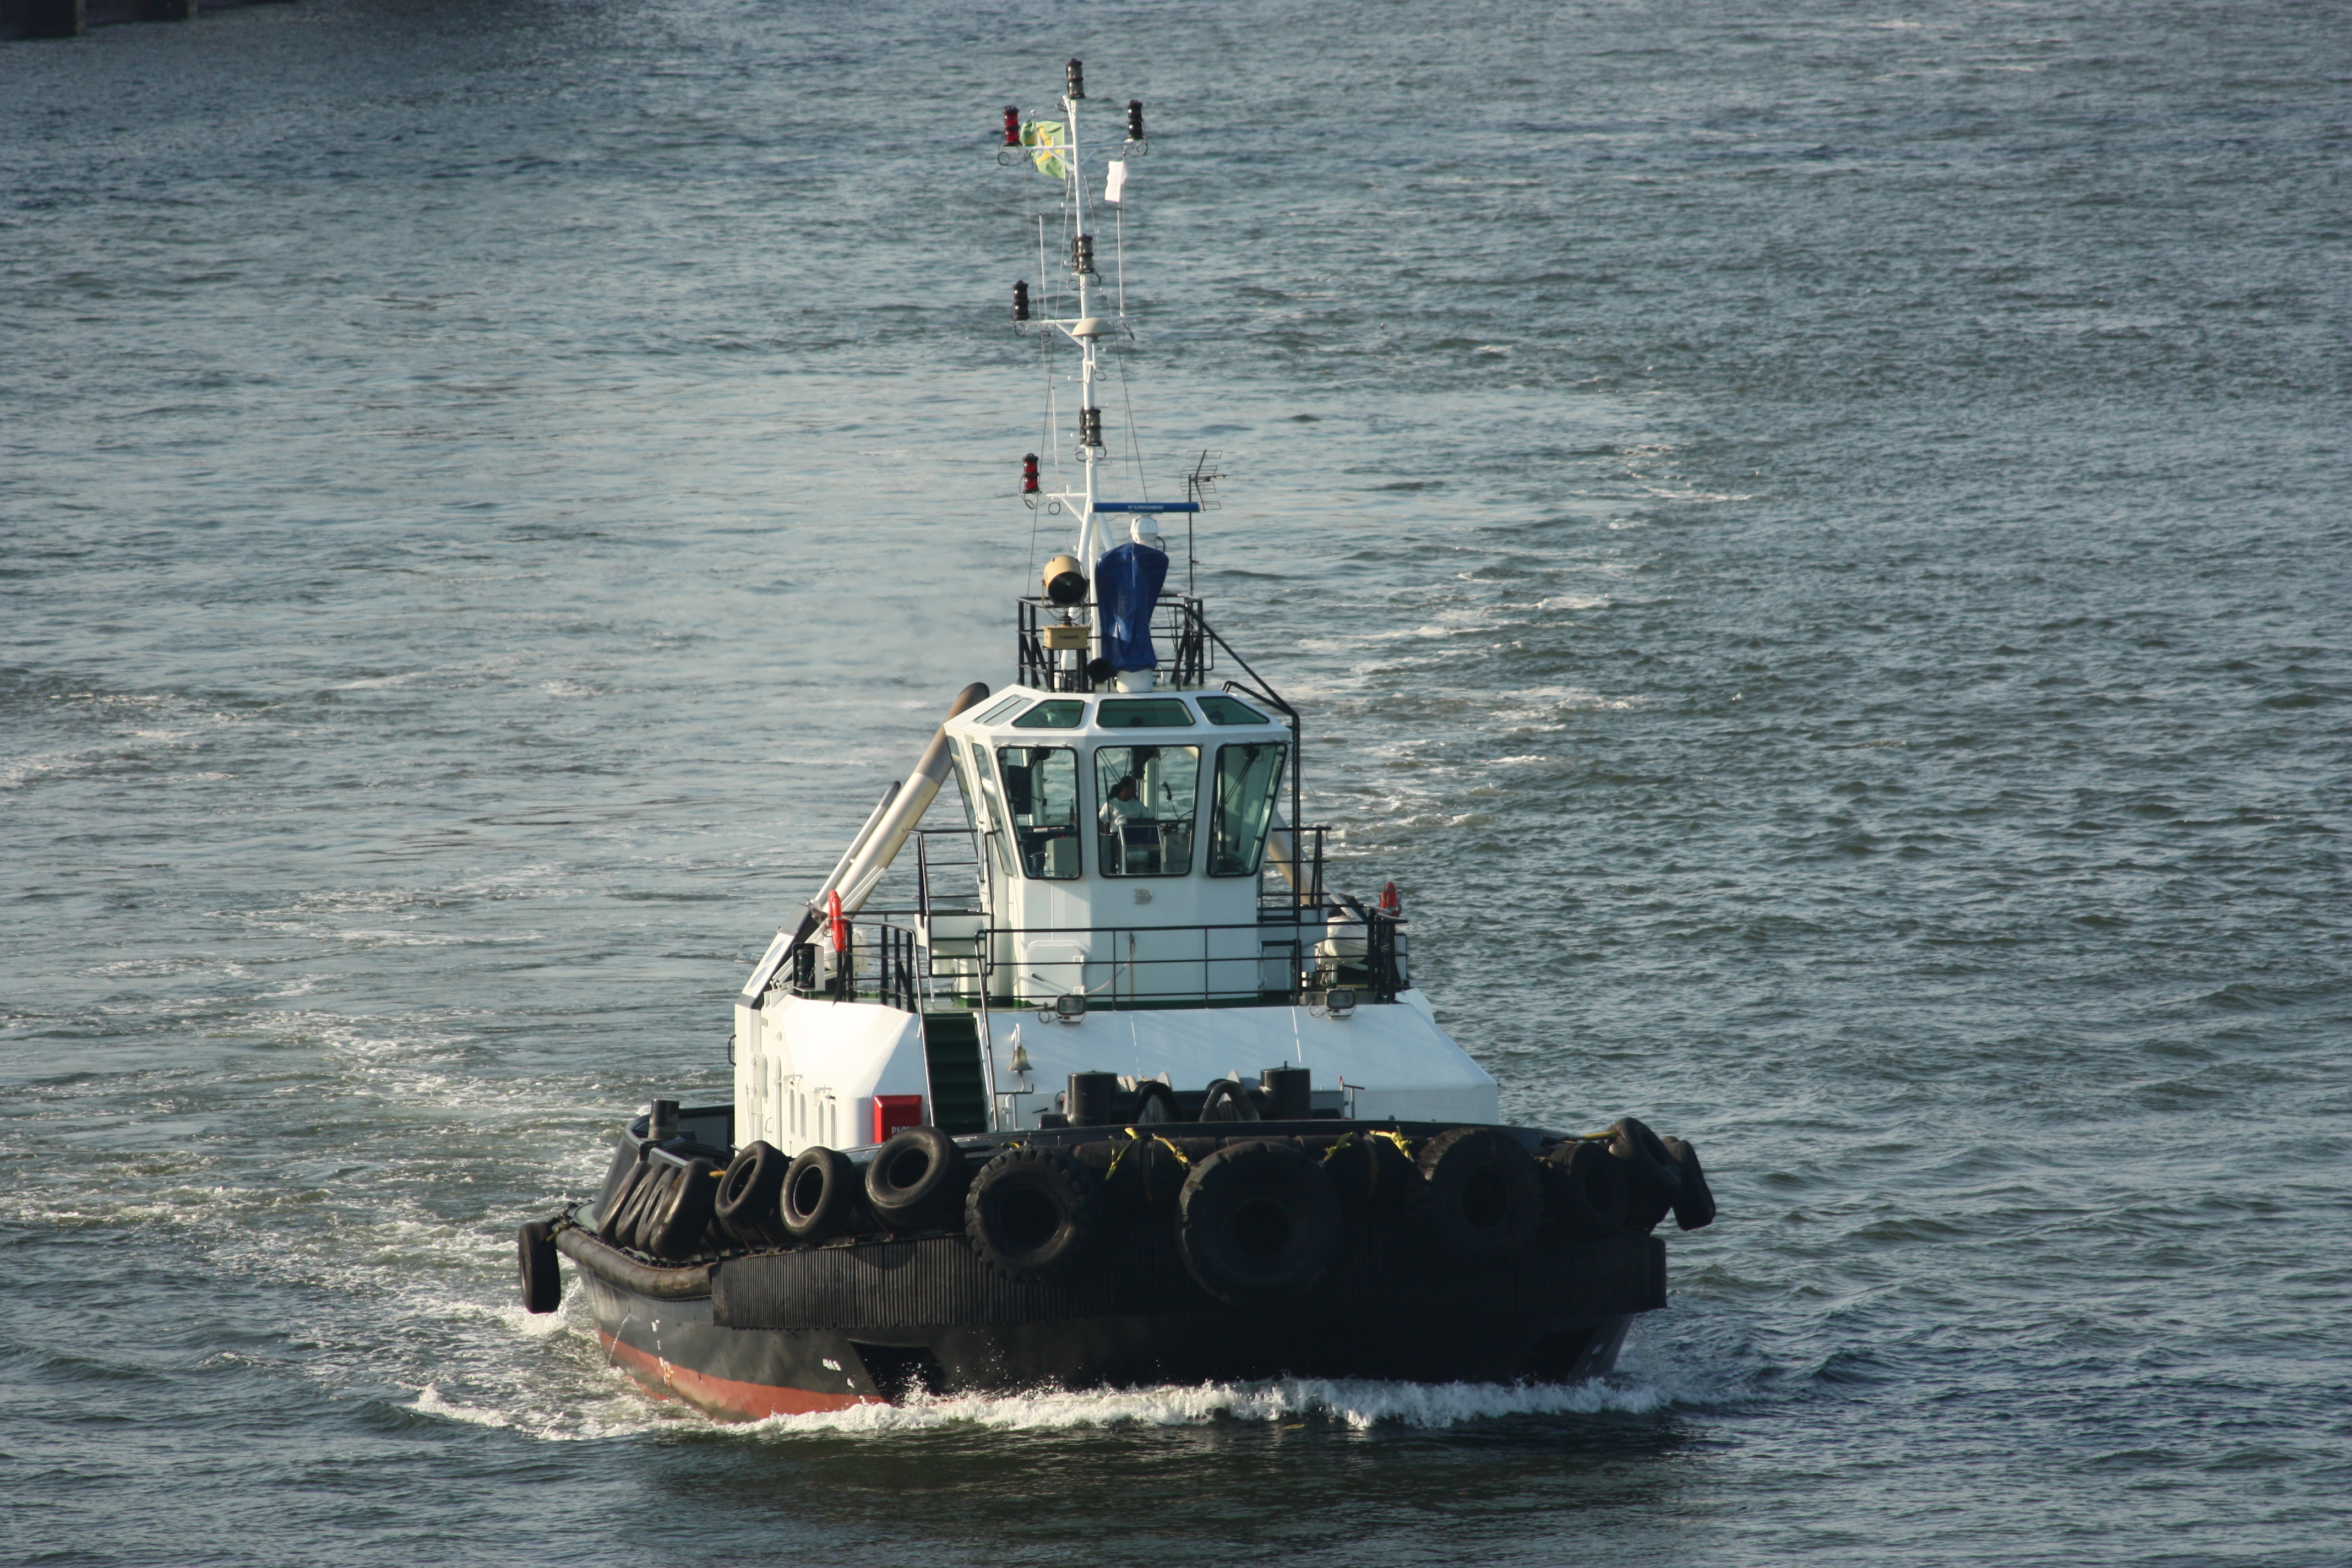
tug, tugboat, boat, sea, ocean, water, watercraft, vehicle, lake, ship, water transportation, machine, channel, recreation, naval architecture, navy, speedboat, transport